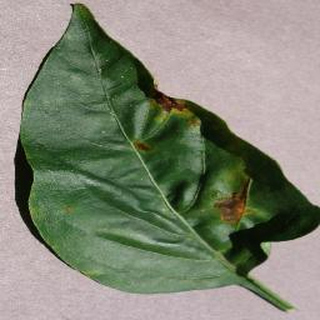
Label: bell_pepper_bacterial_spot